James Jones (basketball, born 1980)

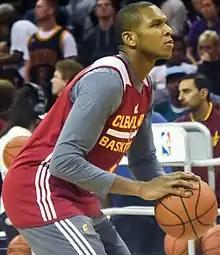
Jones with the Cavaliers in 2015

On August 5, 2014, Jones signed with the Cleveland Cavaliers. LeBron James, Jones's teammate with the Heat, had asked him to come join him in Cleveland. The Cavaliers won the Eastern Conference championship and advanced to the NBA Finals. Facing the Golden State Warriors, the Cavaliers lost the series in six games. Jones played in 57 games, starting 2, for the Cavaliers during the 2014–15 season while averaging 4.4 points, 1.1 rebounds and 11.7 minutes a game. He was a DNP-CD for 25 games.